Question: Please indicate a possible affordance area of the jump_skis that can be used for attaching to boots
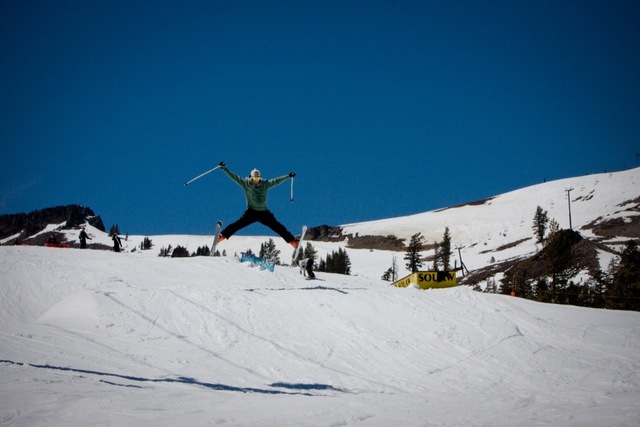
Answer: [290.892, 221.947, 308.226, 263.614]